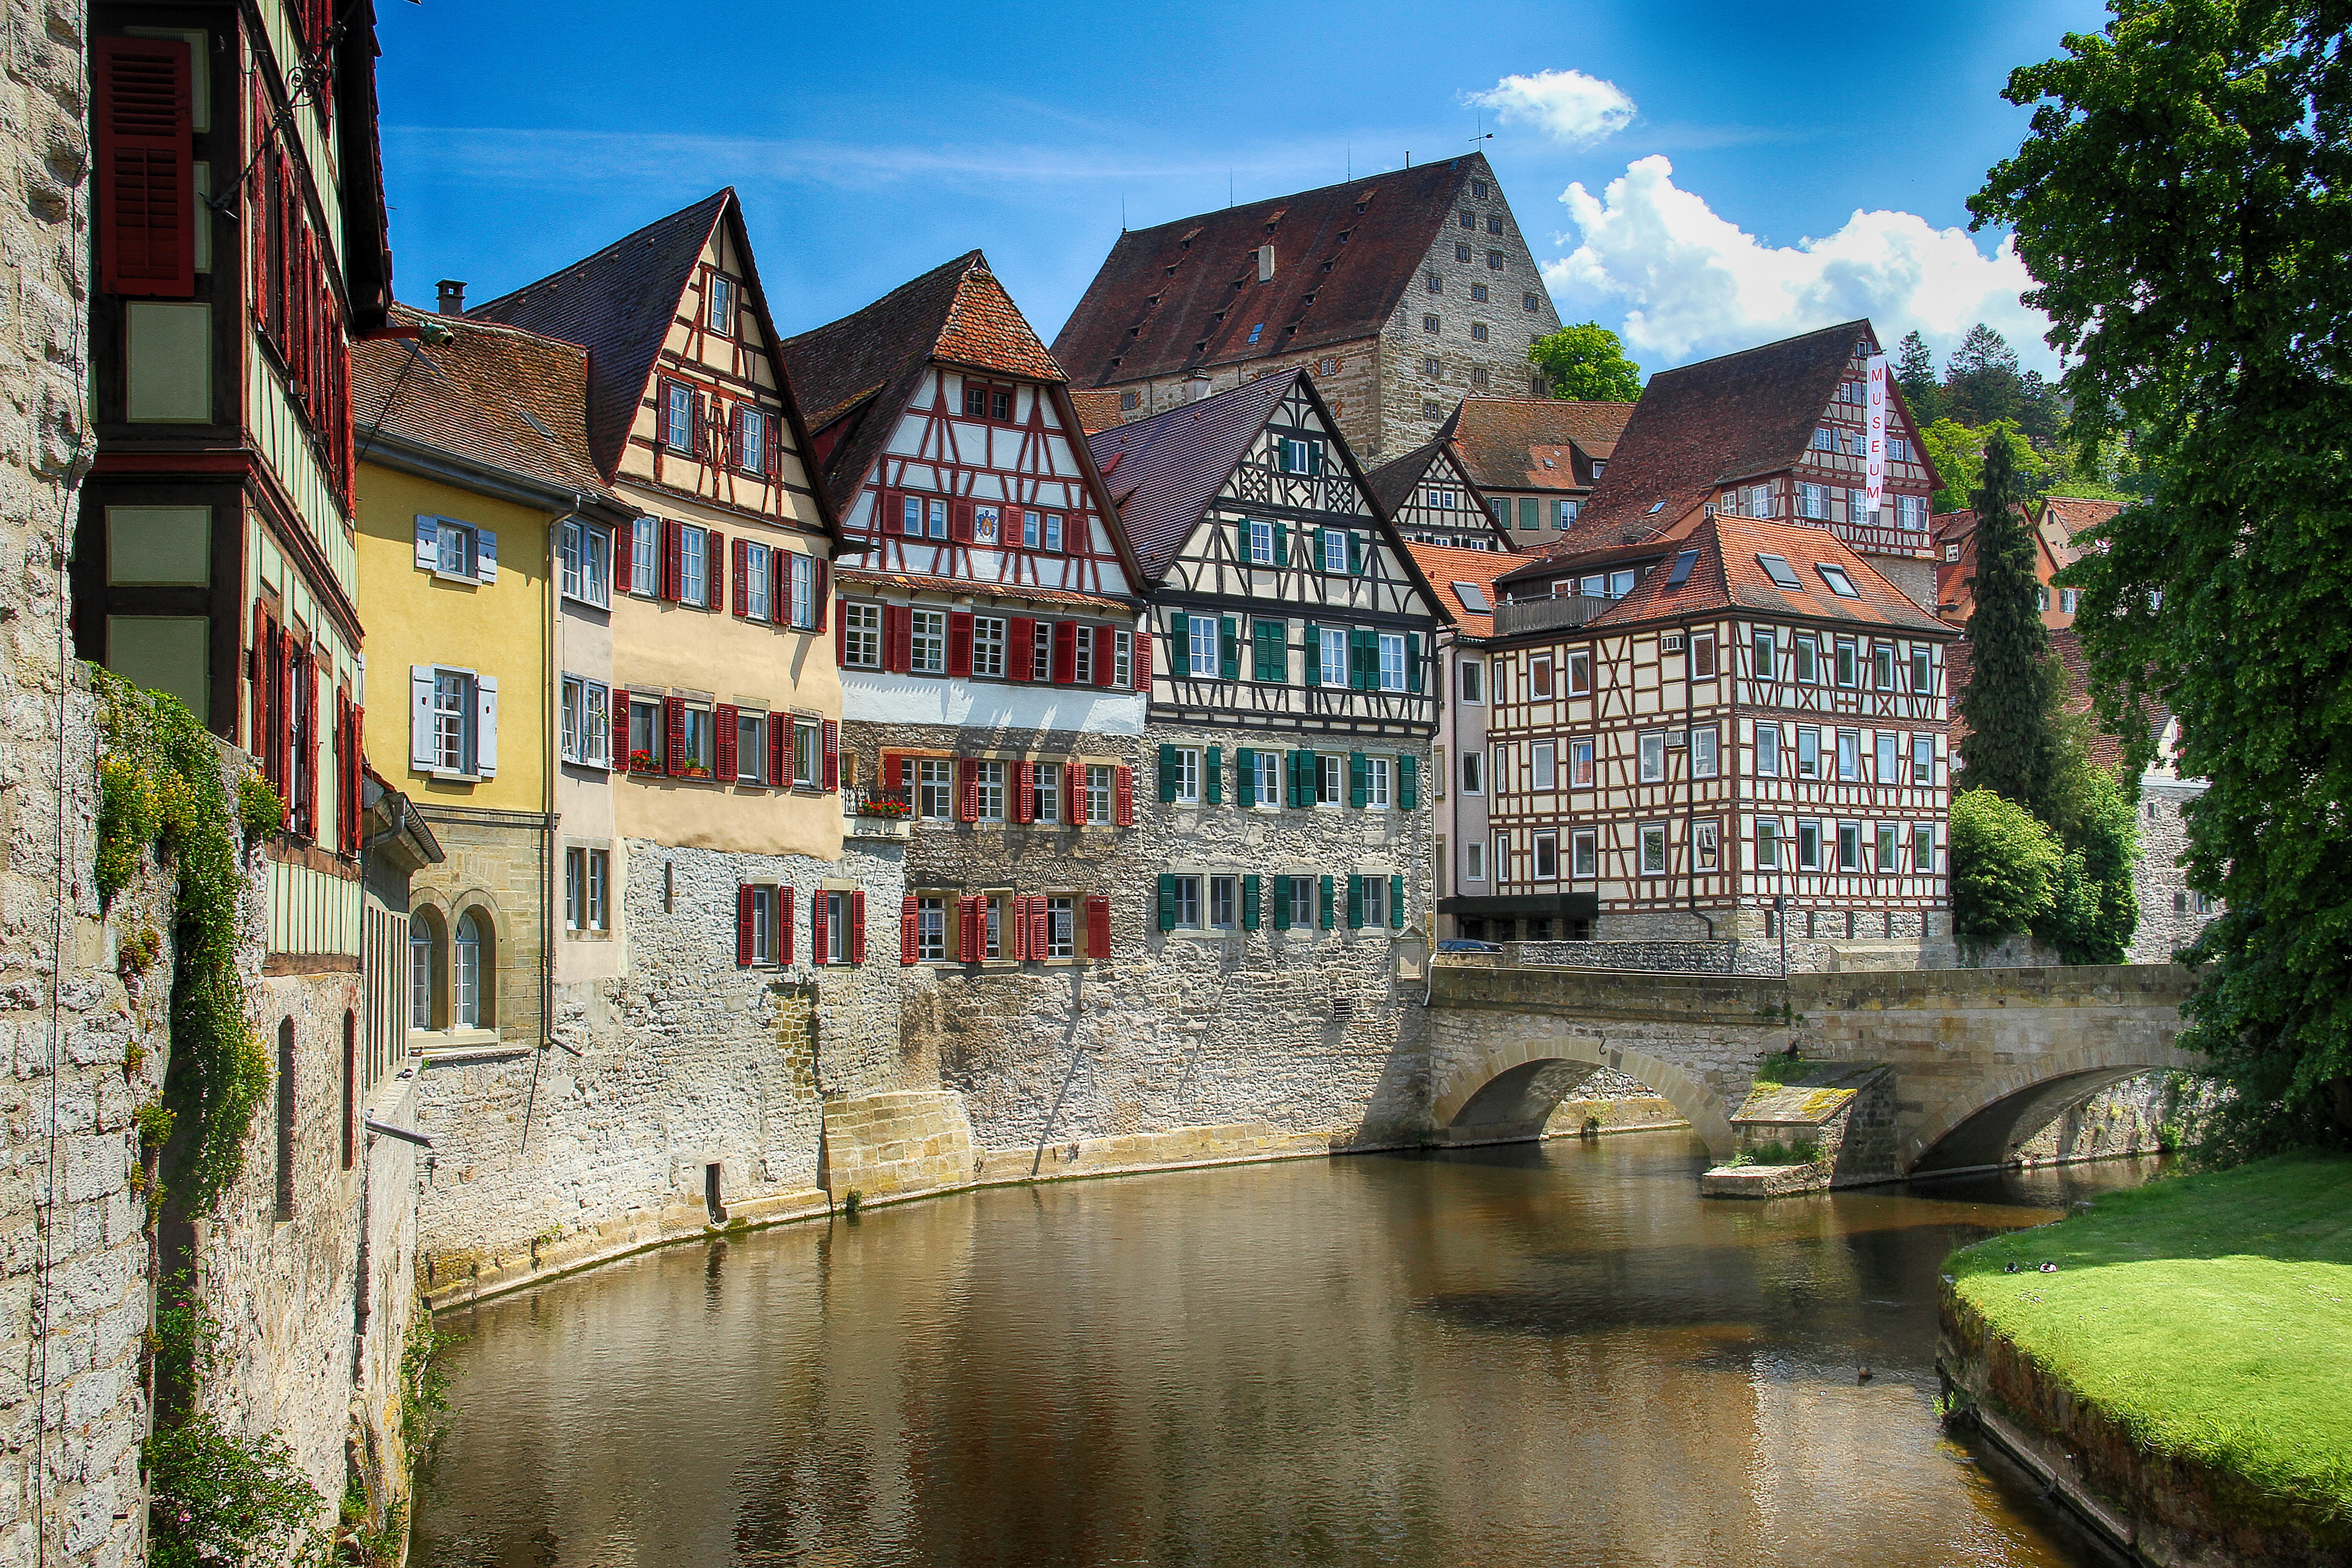
house, town, building, chateau, river, canal, village, castle, tourism, waterway, germany, estate, moat, water castle, schwabisch hall